Gerald Walenn

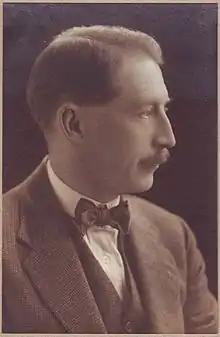
Gerald Walenn,

Gerald Harman Walenn (19 November 1871 – 27 January 1942) was a British violinist and composer of classical music.